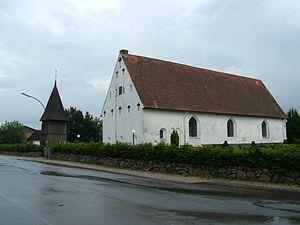
Böklund est une municipalité allemande située dans le land du Schleswig-Holstein et dans l'arrondissement de Schleswig-Flensbourg. En 2015, sa population est de 1 560 habitants.